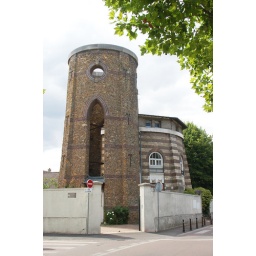
Old tower and barrel-shaped building - water department in Maisons-Lafitte